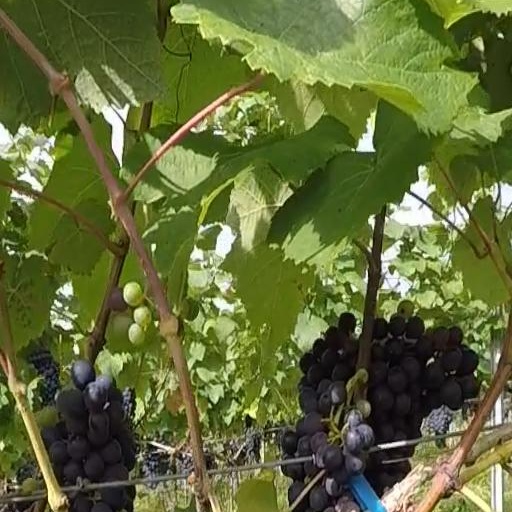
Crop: grape